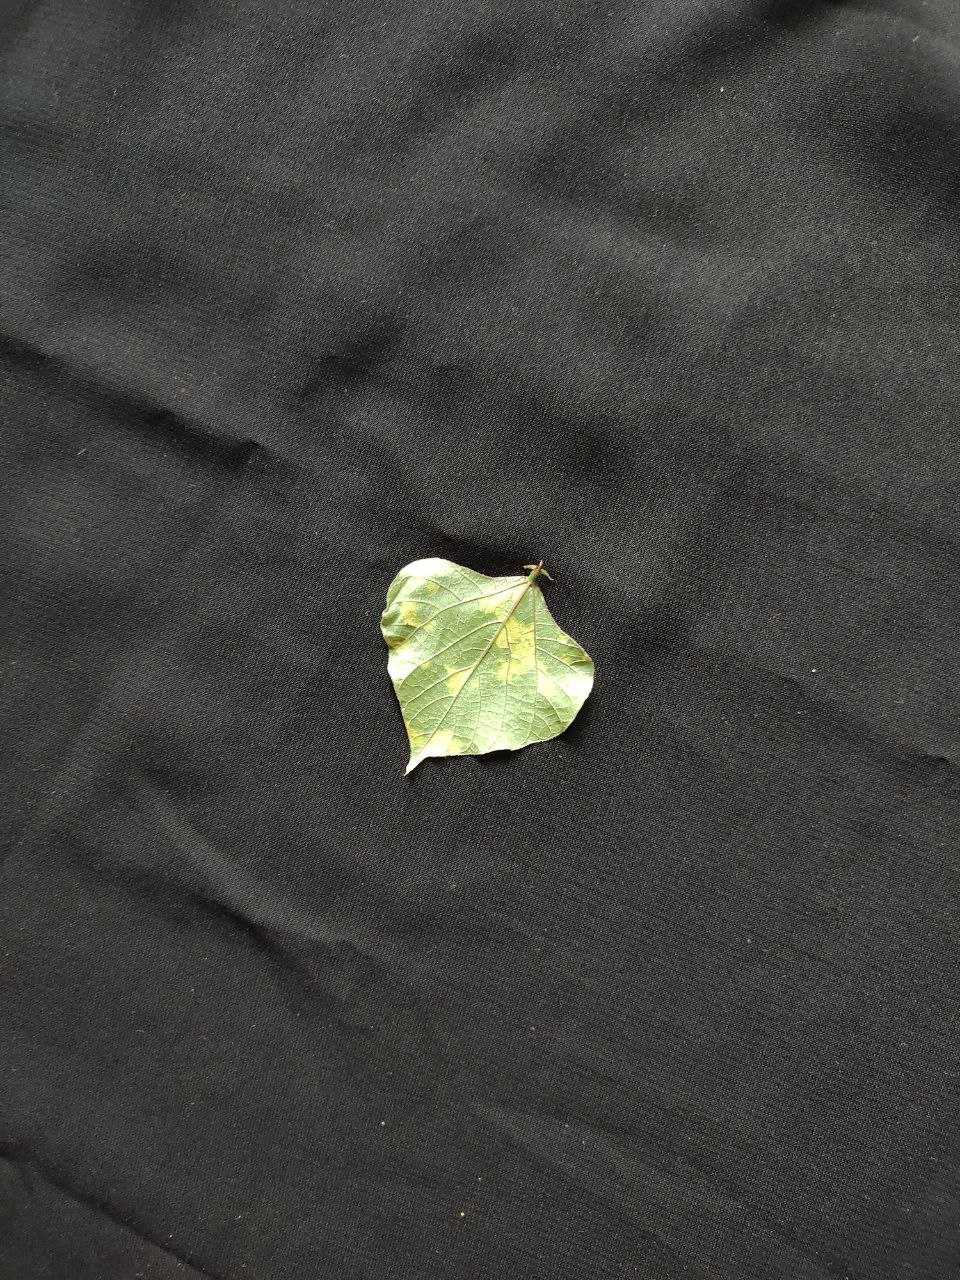
Crop: bean
Leaf condition: Mosaic Virus